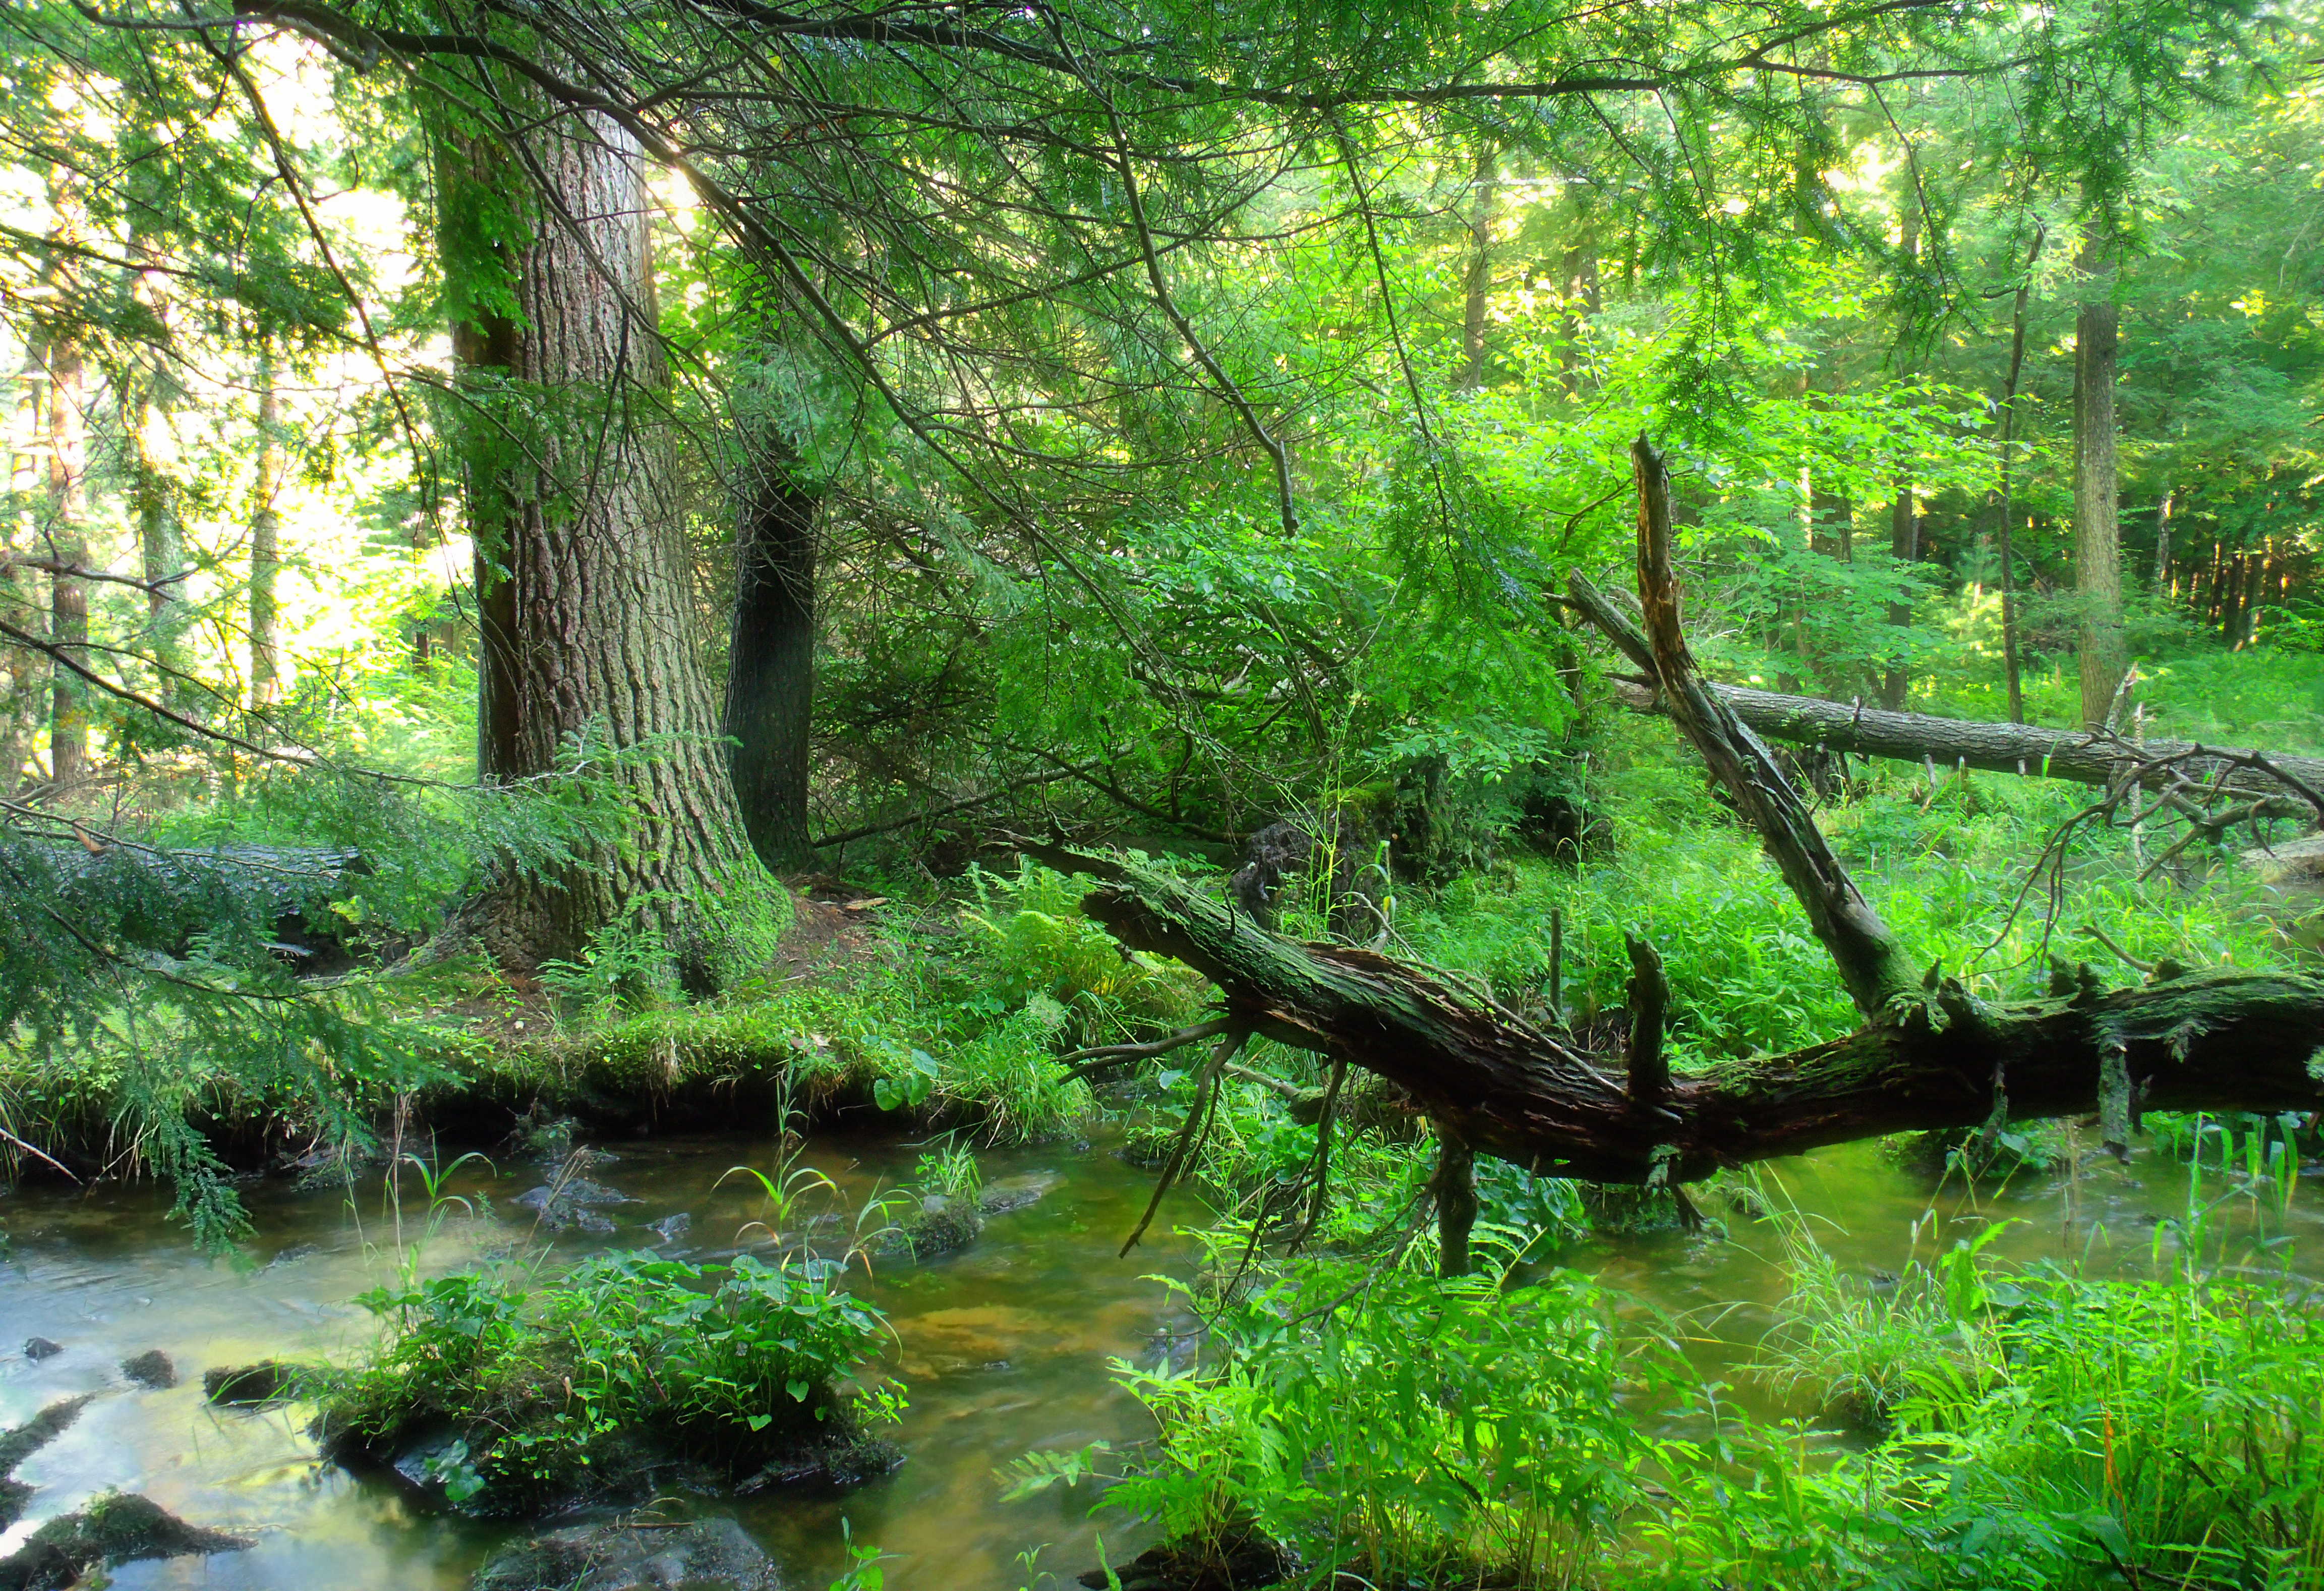
tree, nature, forest, creek, swamp, wilderness, branch, hiking, sunlight, leaf, river, summer, pond, stream, green, jungle, autumn, botany, body of water, trees, creativecommons, coniferous, vegetation, rainforest, poconos, deciduous, pikecounty, wetland, palustrine, hemlocks, easternhemlocks, palustrineforest, understory, undergrowth, pennsylvania, delawarestateforest, hemlockswamp, bushkill, millrift, stairwaywildarea, woodland, habitat, ecosystem, nature reserve, biome, old growth forest, natural environment, geographical feature, woody plant, temperate broadleaf and mixed forest, bayou, riparian forest